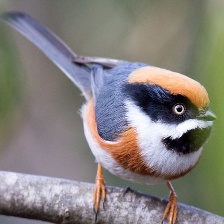
Species: BLACK THROATED BUSHTIT
Scientific name: AEGITHALOS CONCINNUS